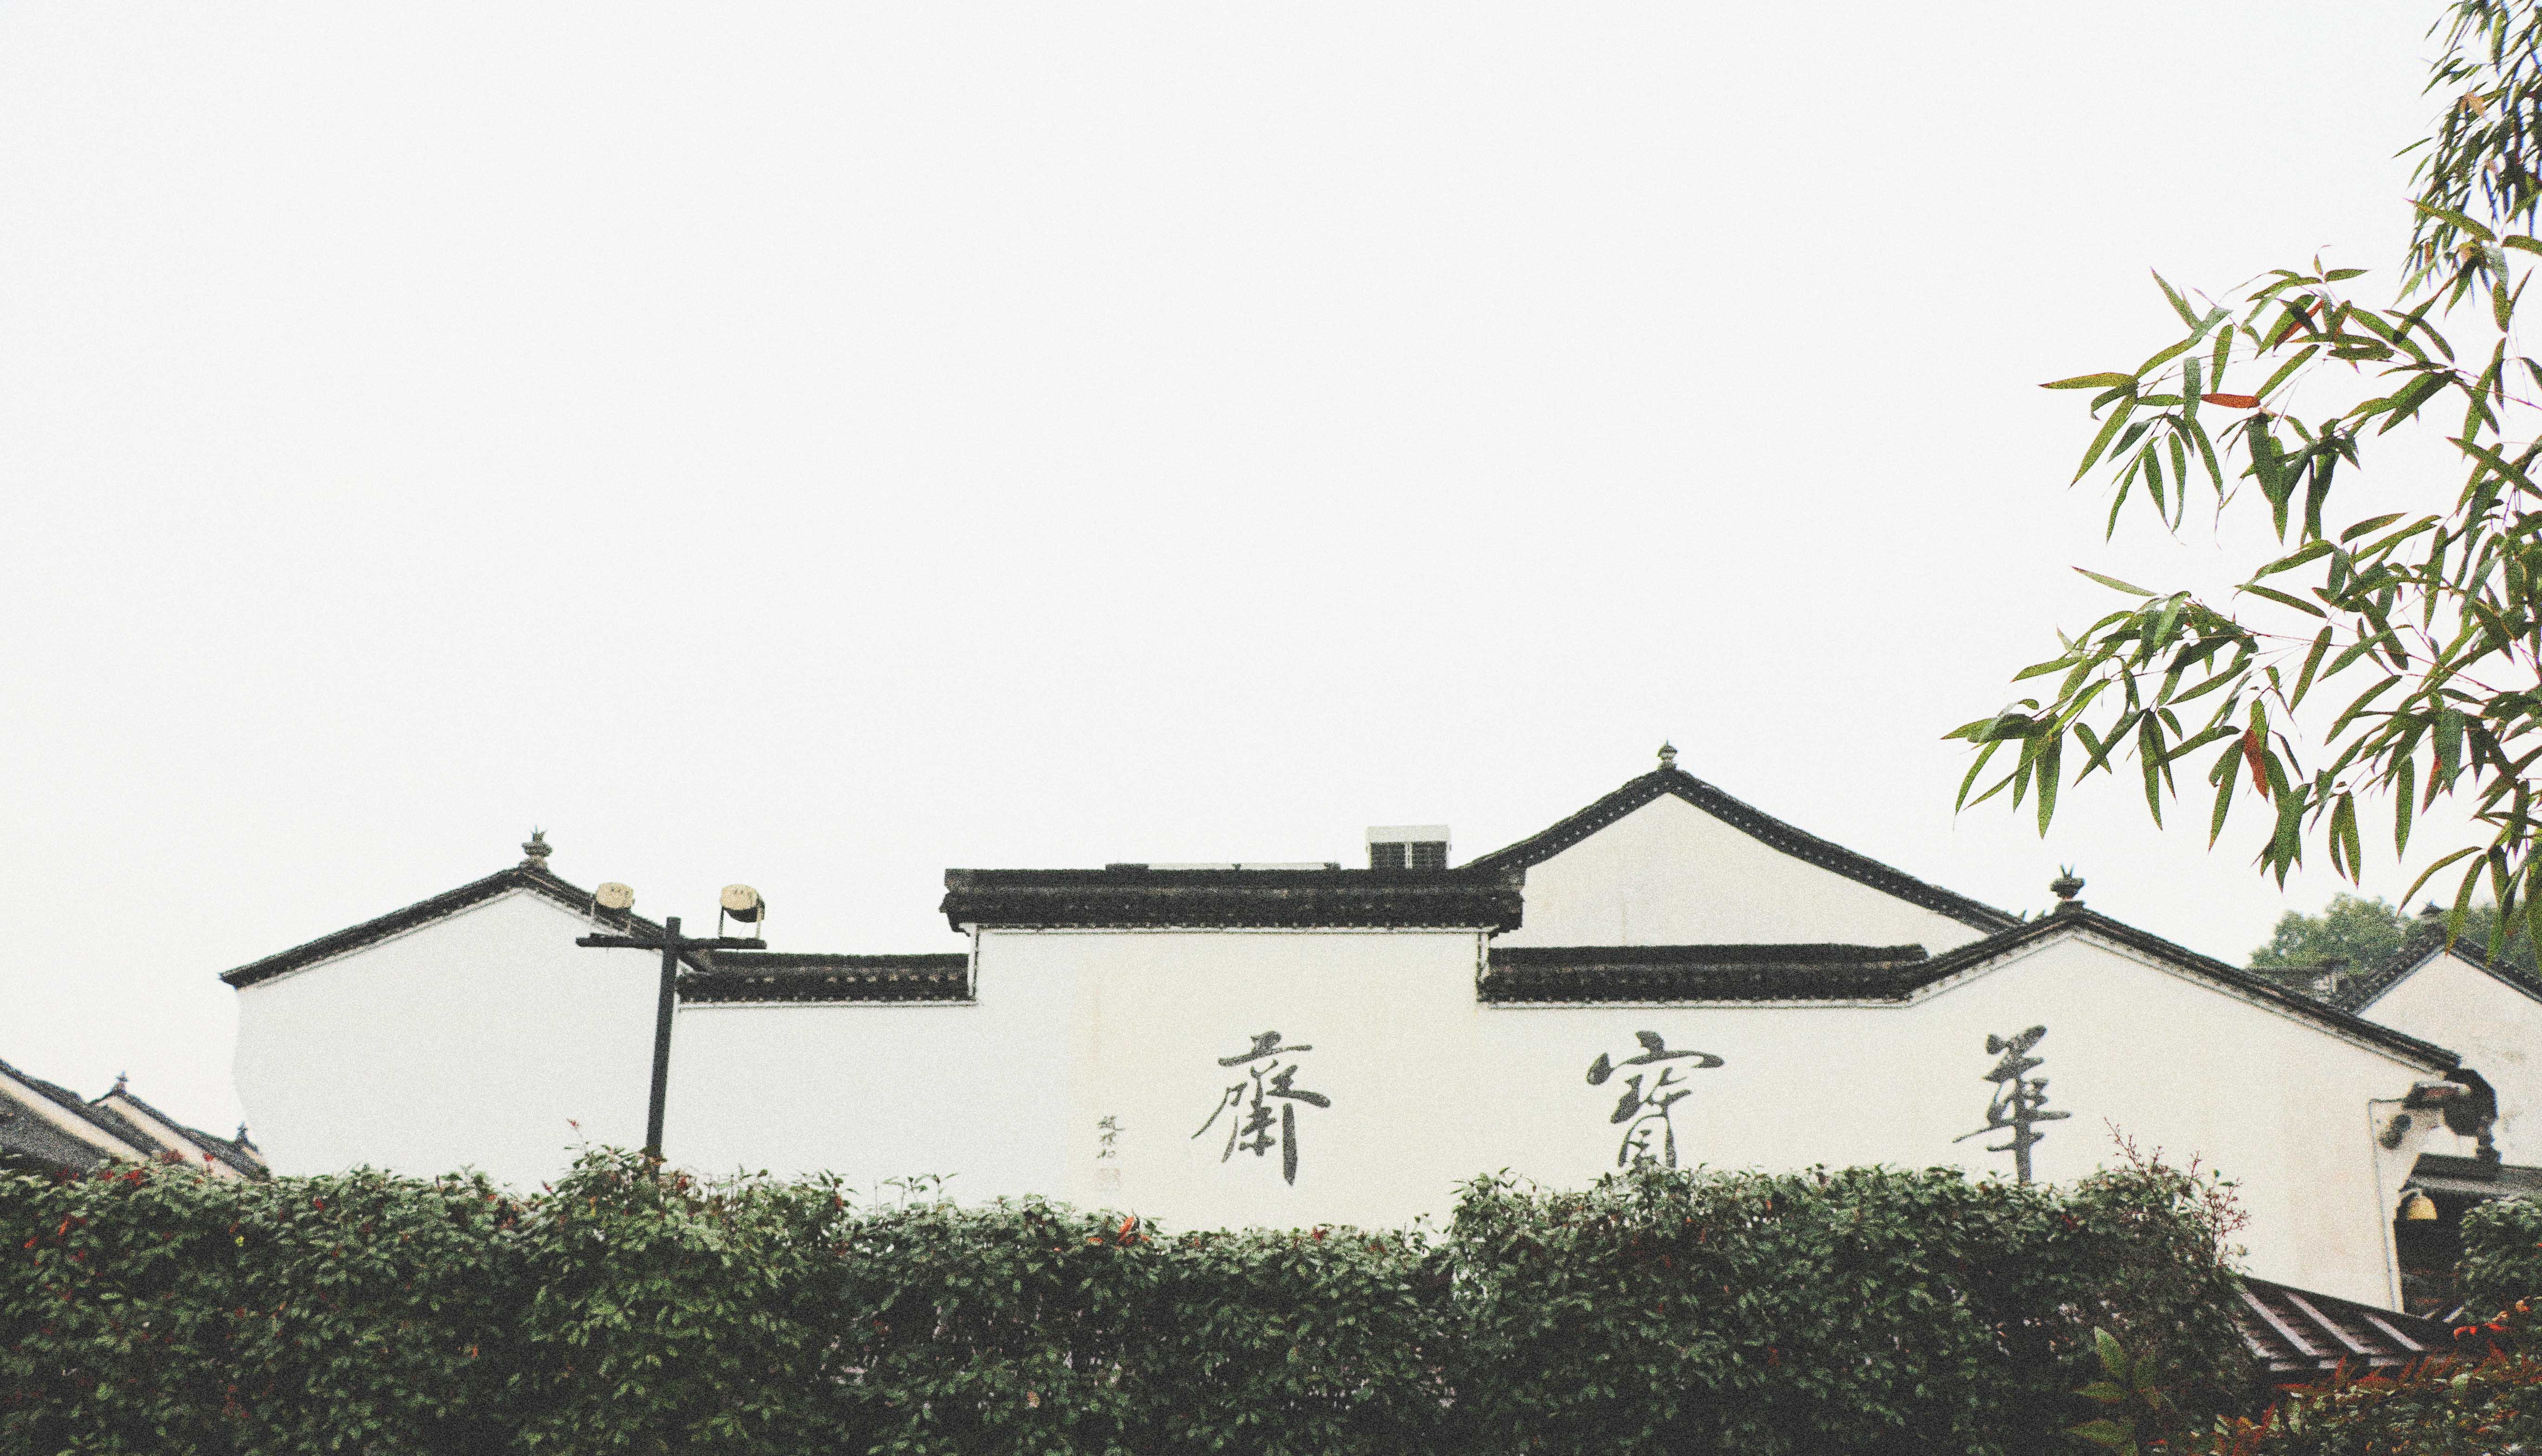
roof, house, atmospheric phenomenon, sky, tree, architecture, building, home, rural area, plant, vacation, facade